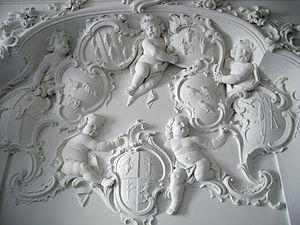
La sculpture ornementale est un terme qui désigne l'utilisation de la sculpture en ornement dans des productions architecturales: bâtiment, pont, mausolée ou de tout autre monument. La sculpture est généralement liée à la structure, et les œuvres isolées qui font partie de l'agencement original, associées à la sculpture ornementale, prennent le nom de statuaire.